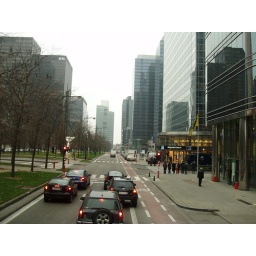
glass houses in a historic town